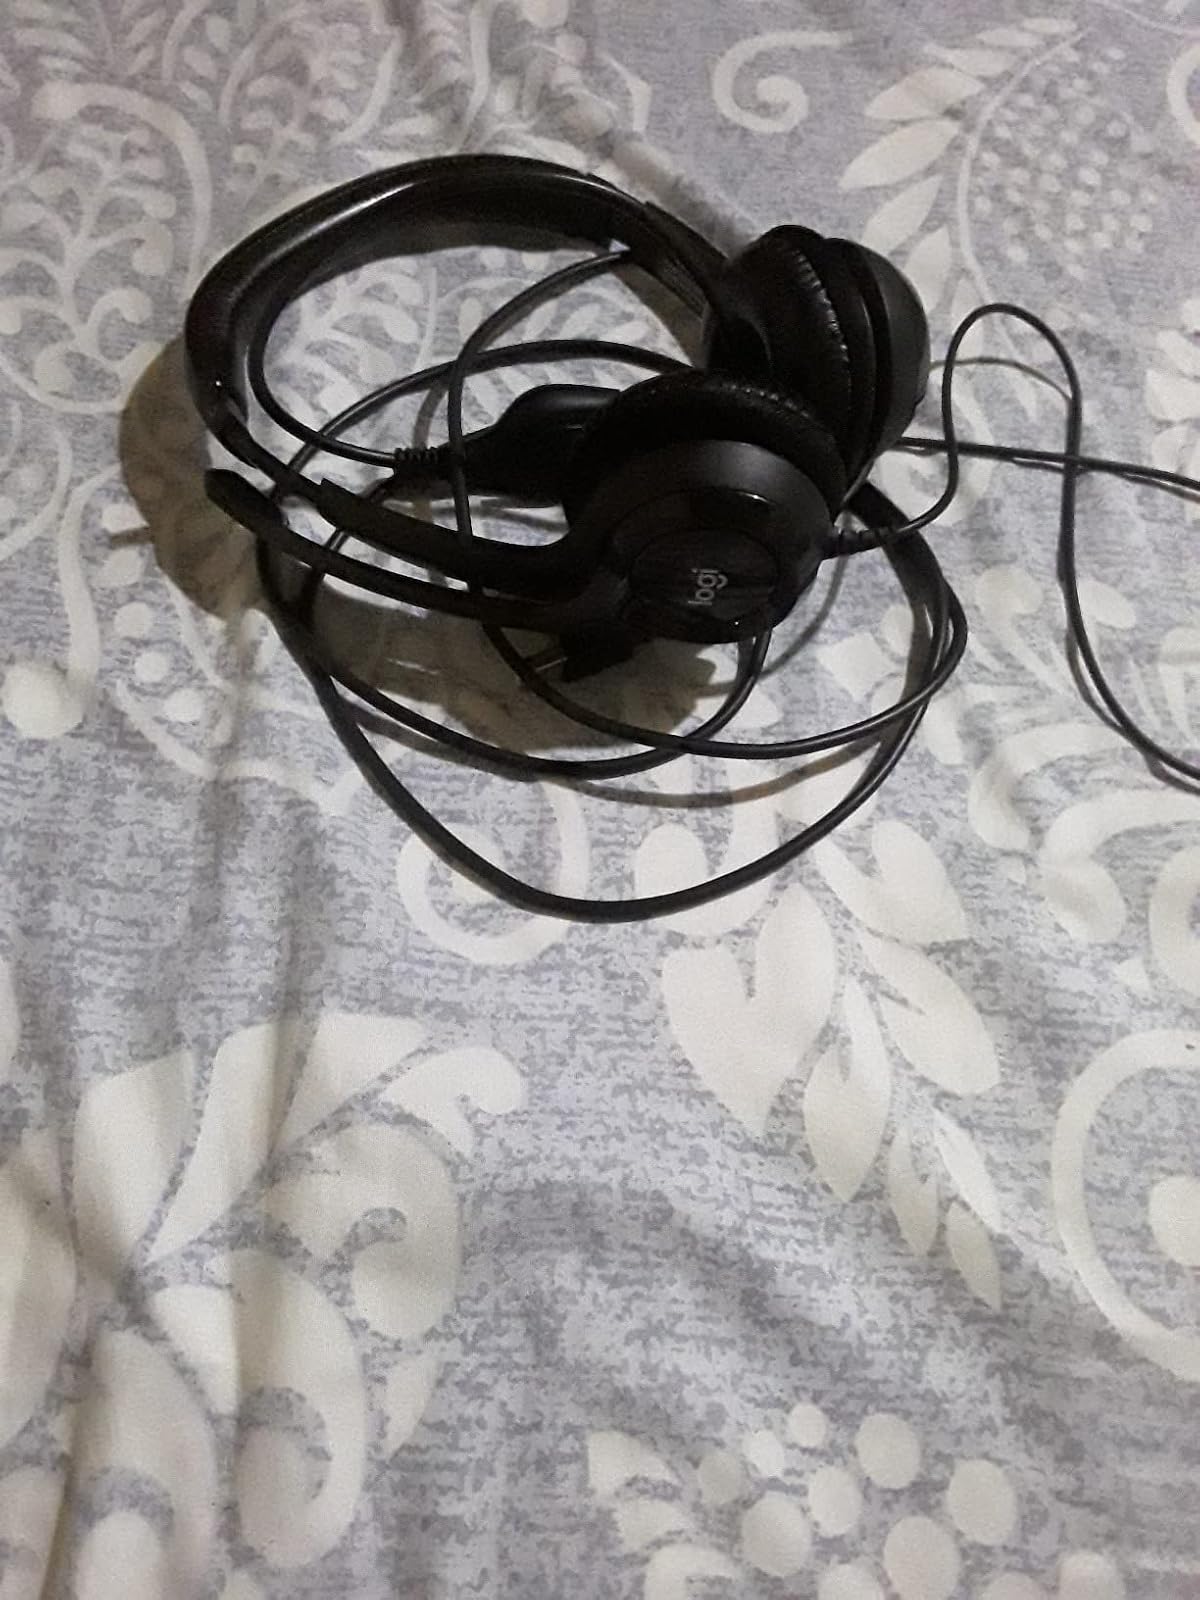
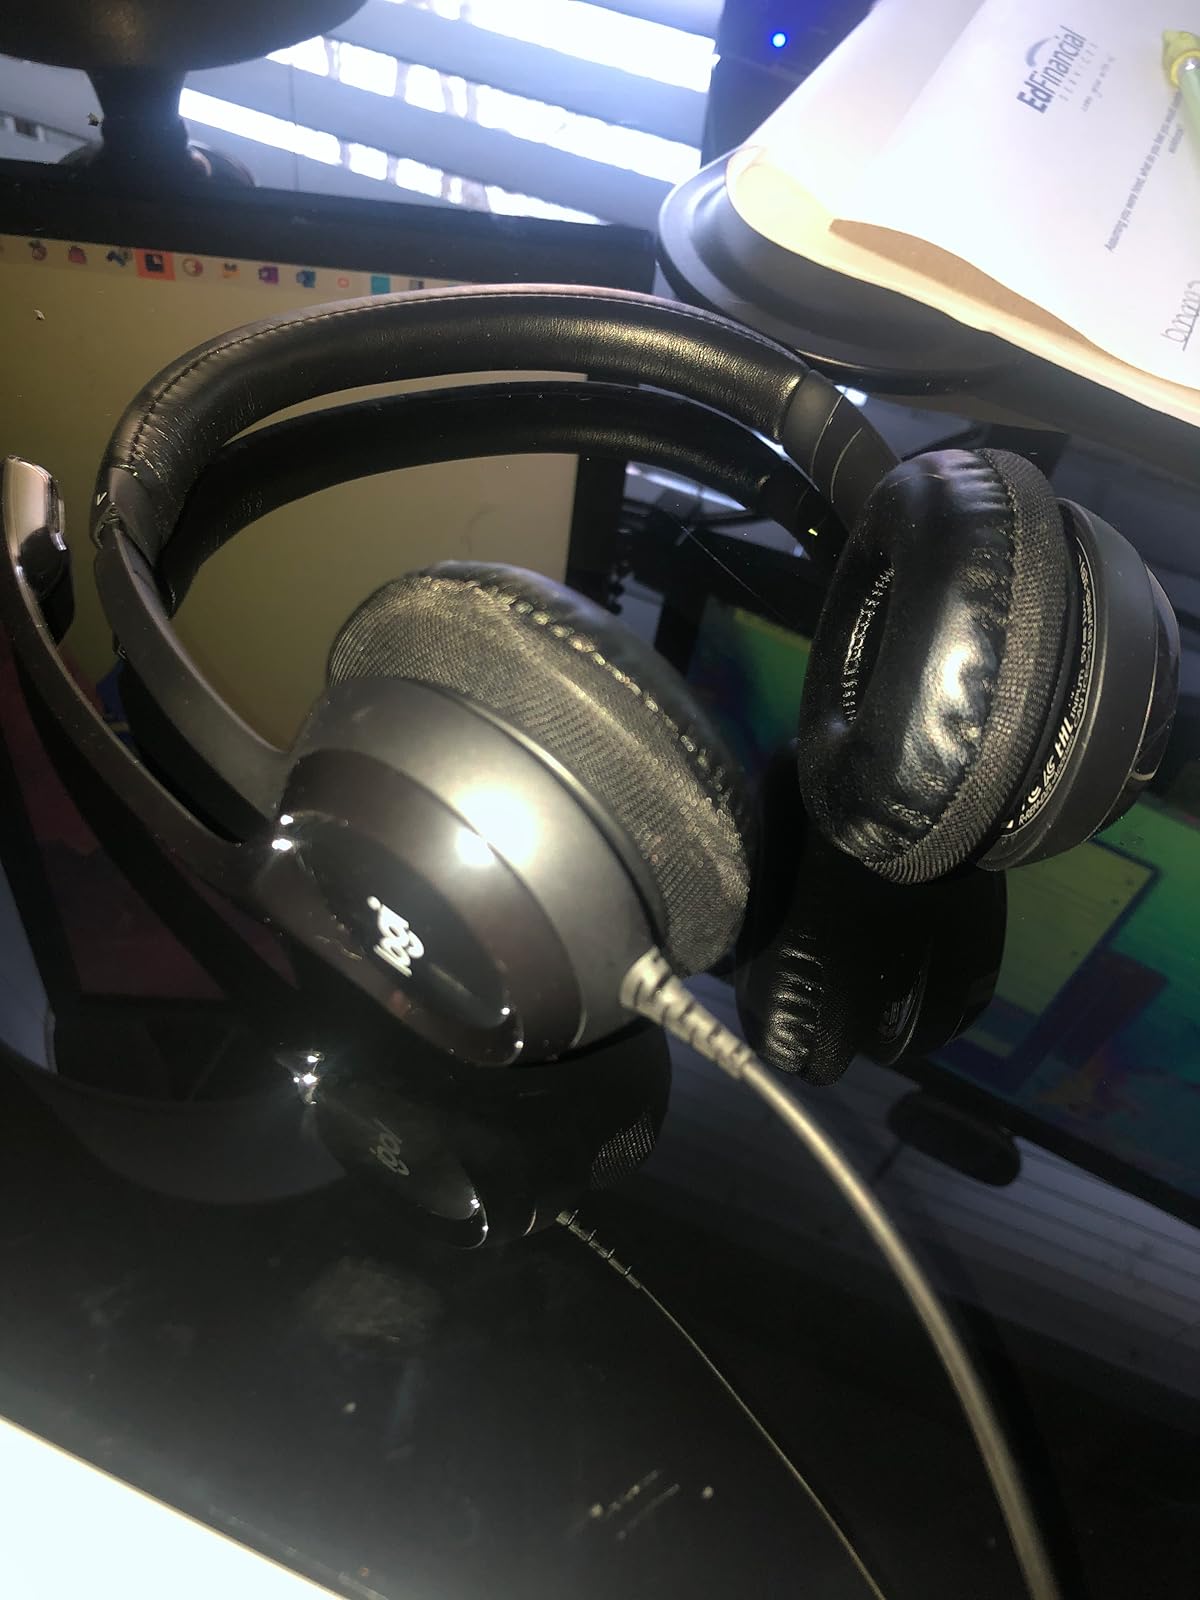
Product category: headphones
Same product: yes